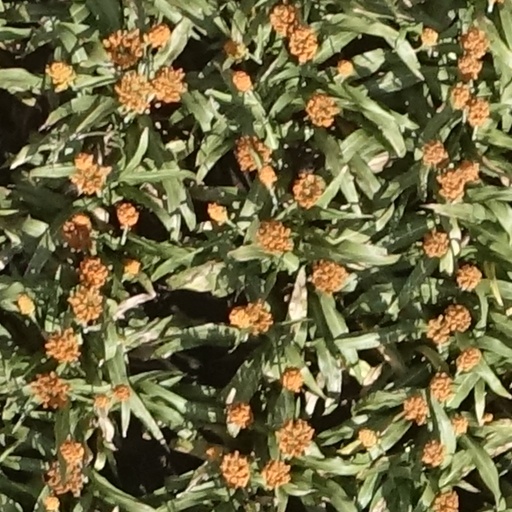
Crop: sorghum